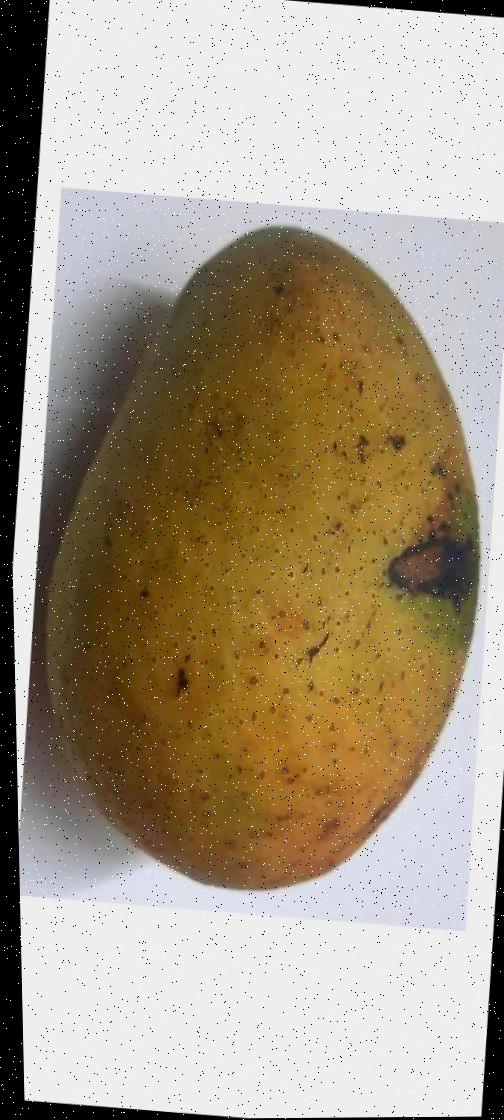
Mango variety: Ashshina Classic